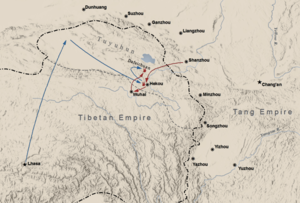
Tuyuhun / Konflikt mellem Tang og Tibetanske imperier
Slaget ved Dafeichuan.
Tuyuhun var et stærkt rige oprettet af eurasiske nomader relateret til Xianbei i Qilian-bjergene og Øvre Gule Flod-dalen.